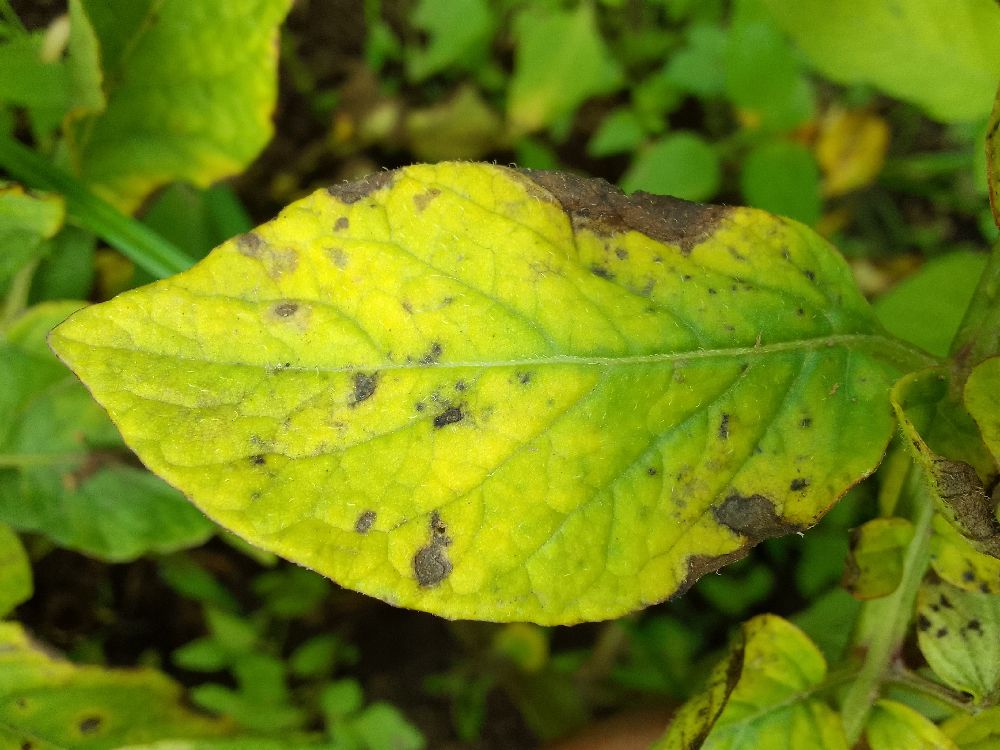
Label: Early blight